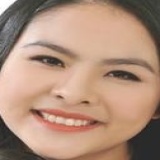
diễn viên Vân Trang